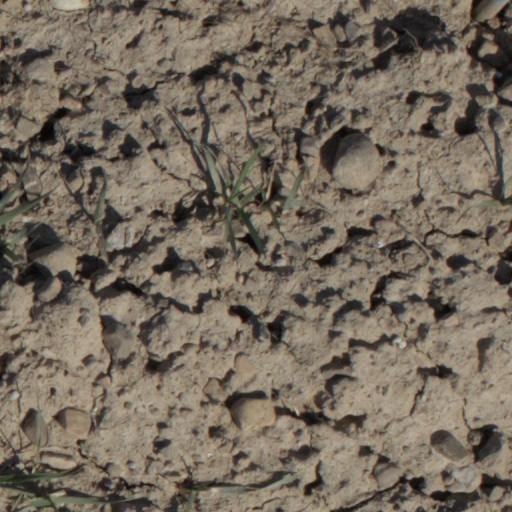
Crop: wheat